Mawjoudin Queer Film Festival

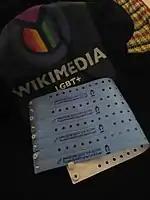
Bracelets from the 2019 Mawjoudin Queer Film Festival

The first festival took place from January 15–18, 2018. It received funding support from the Hirschfeld Eddy Foundation. Major themes were gender and non-heteronormative sexuality. In addition to showing 12 short- and medium-length films, the festival included concerts, debates, and the panel discussions "Queer as Art" and "Queer as Resistance".